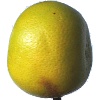
Label: Pomelo Sweetie 1